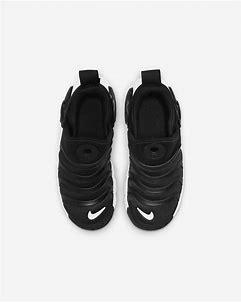
Brand: Nike
Model: Dynamo Go